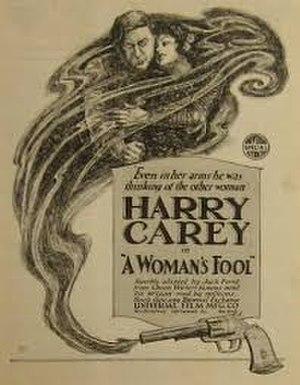
Le Bébé du cow-boy est un film muet américain réalisé par John Ford, sorti en 1918.